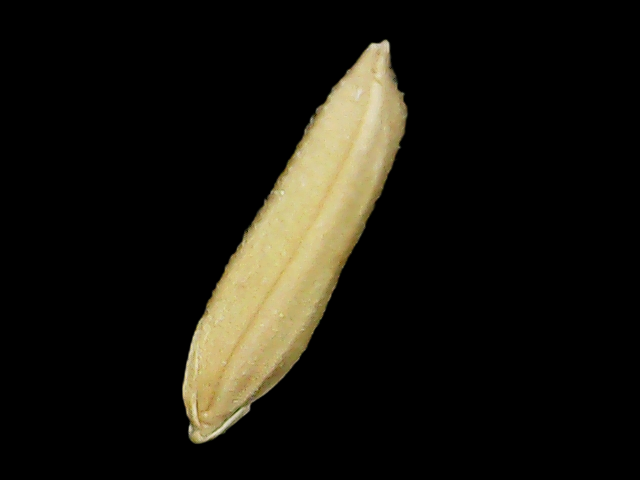
Rice variety: Binadhan19